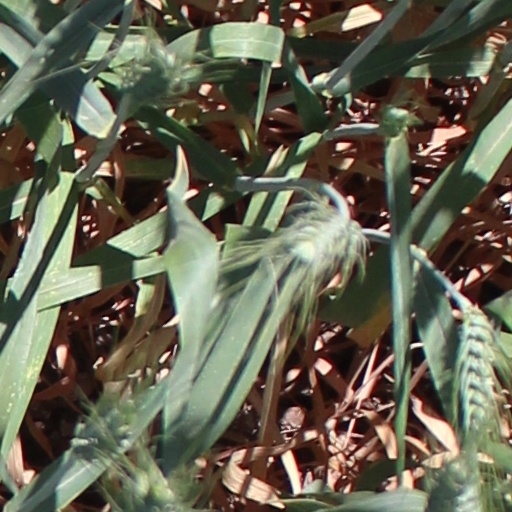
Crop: wheat